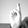
ASL letter: R